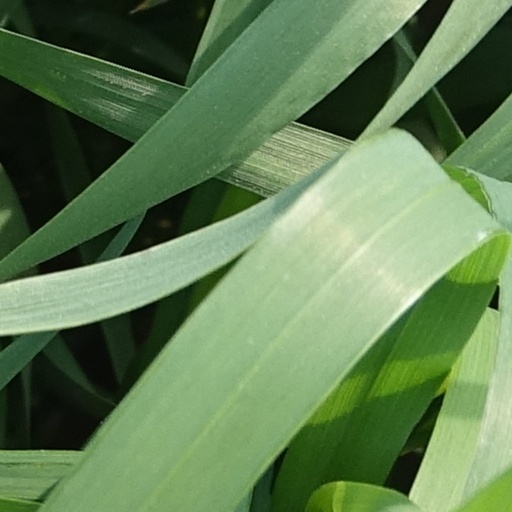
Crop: wheat